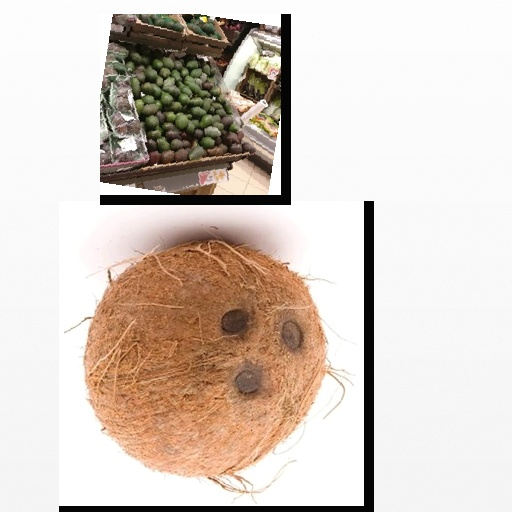
Food items: coconut, avocado